Tunis

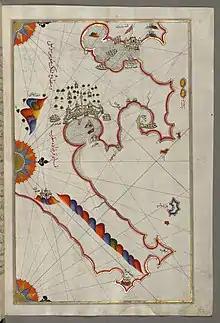
Historic map of Tunis by Piri Reis. The Walters Art Museum.

In 1159, the Almohad 'Abd al-Mu'min took Tunis, overthrew the last Khurasanid leader, and installed a new government in the kasbah of Tunis. The Almohad conquest marked the beginning of the dominance of the city in Tunisia. Having previously played a minor role behind Kairouan and Mahdia, Tunis was promoted to the rank of provincial capital.